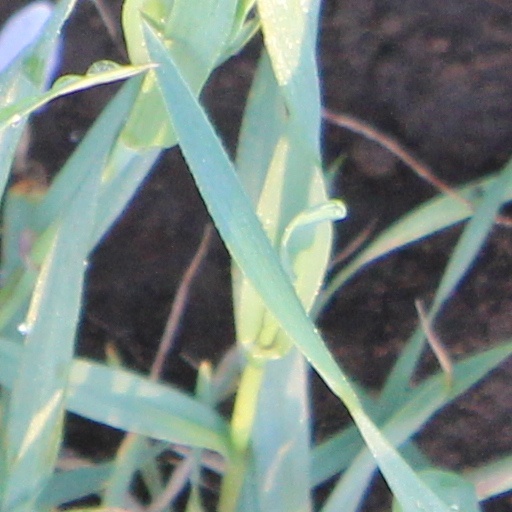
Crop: wheat